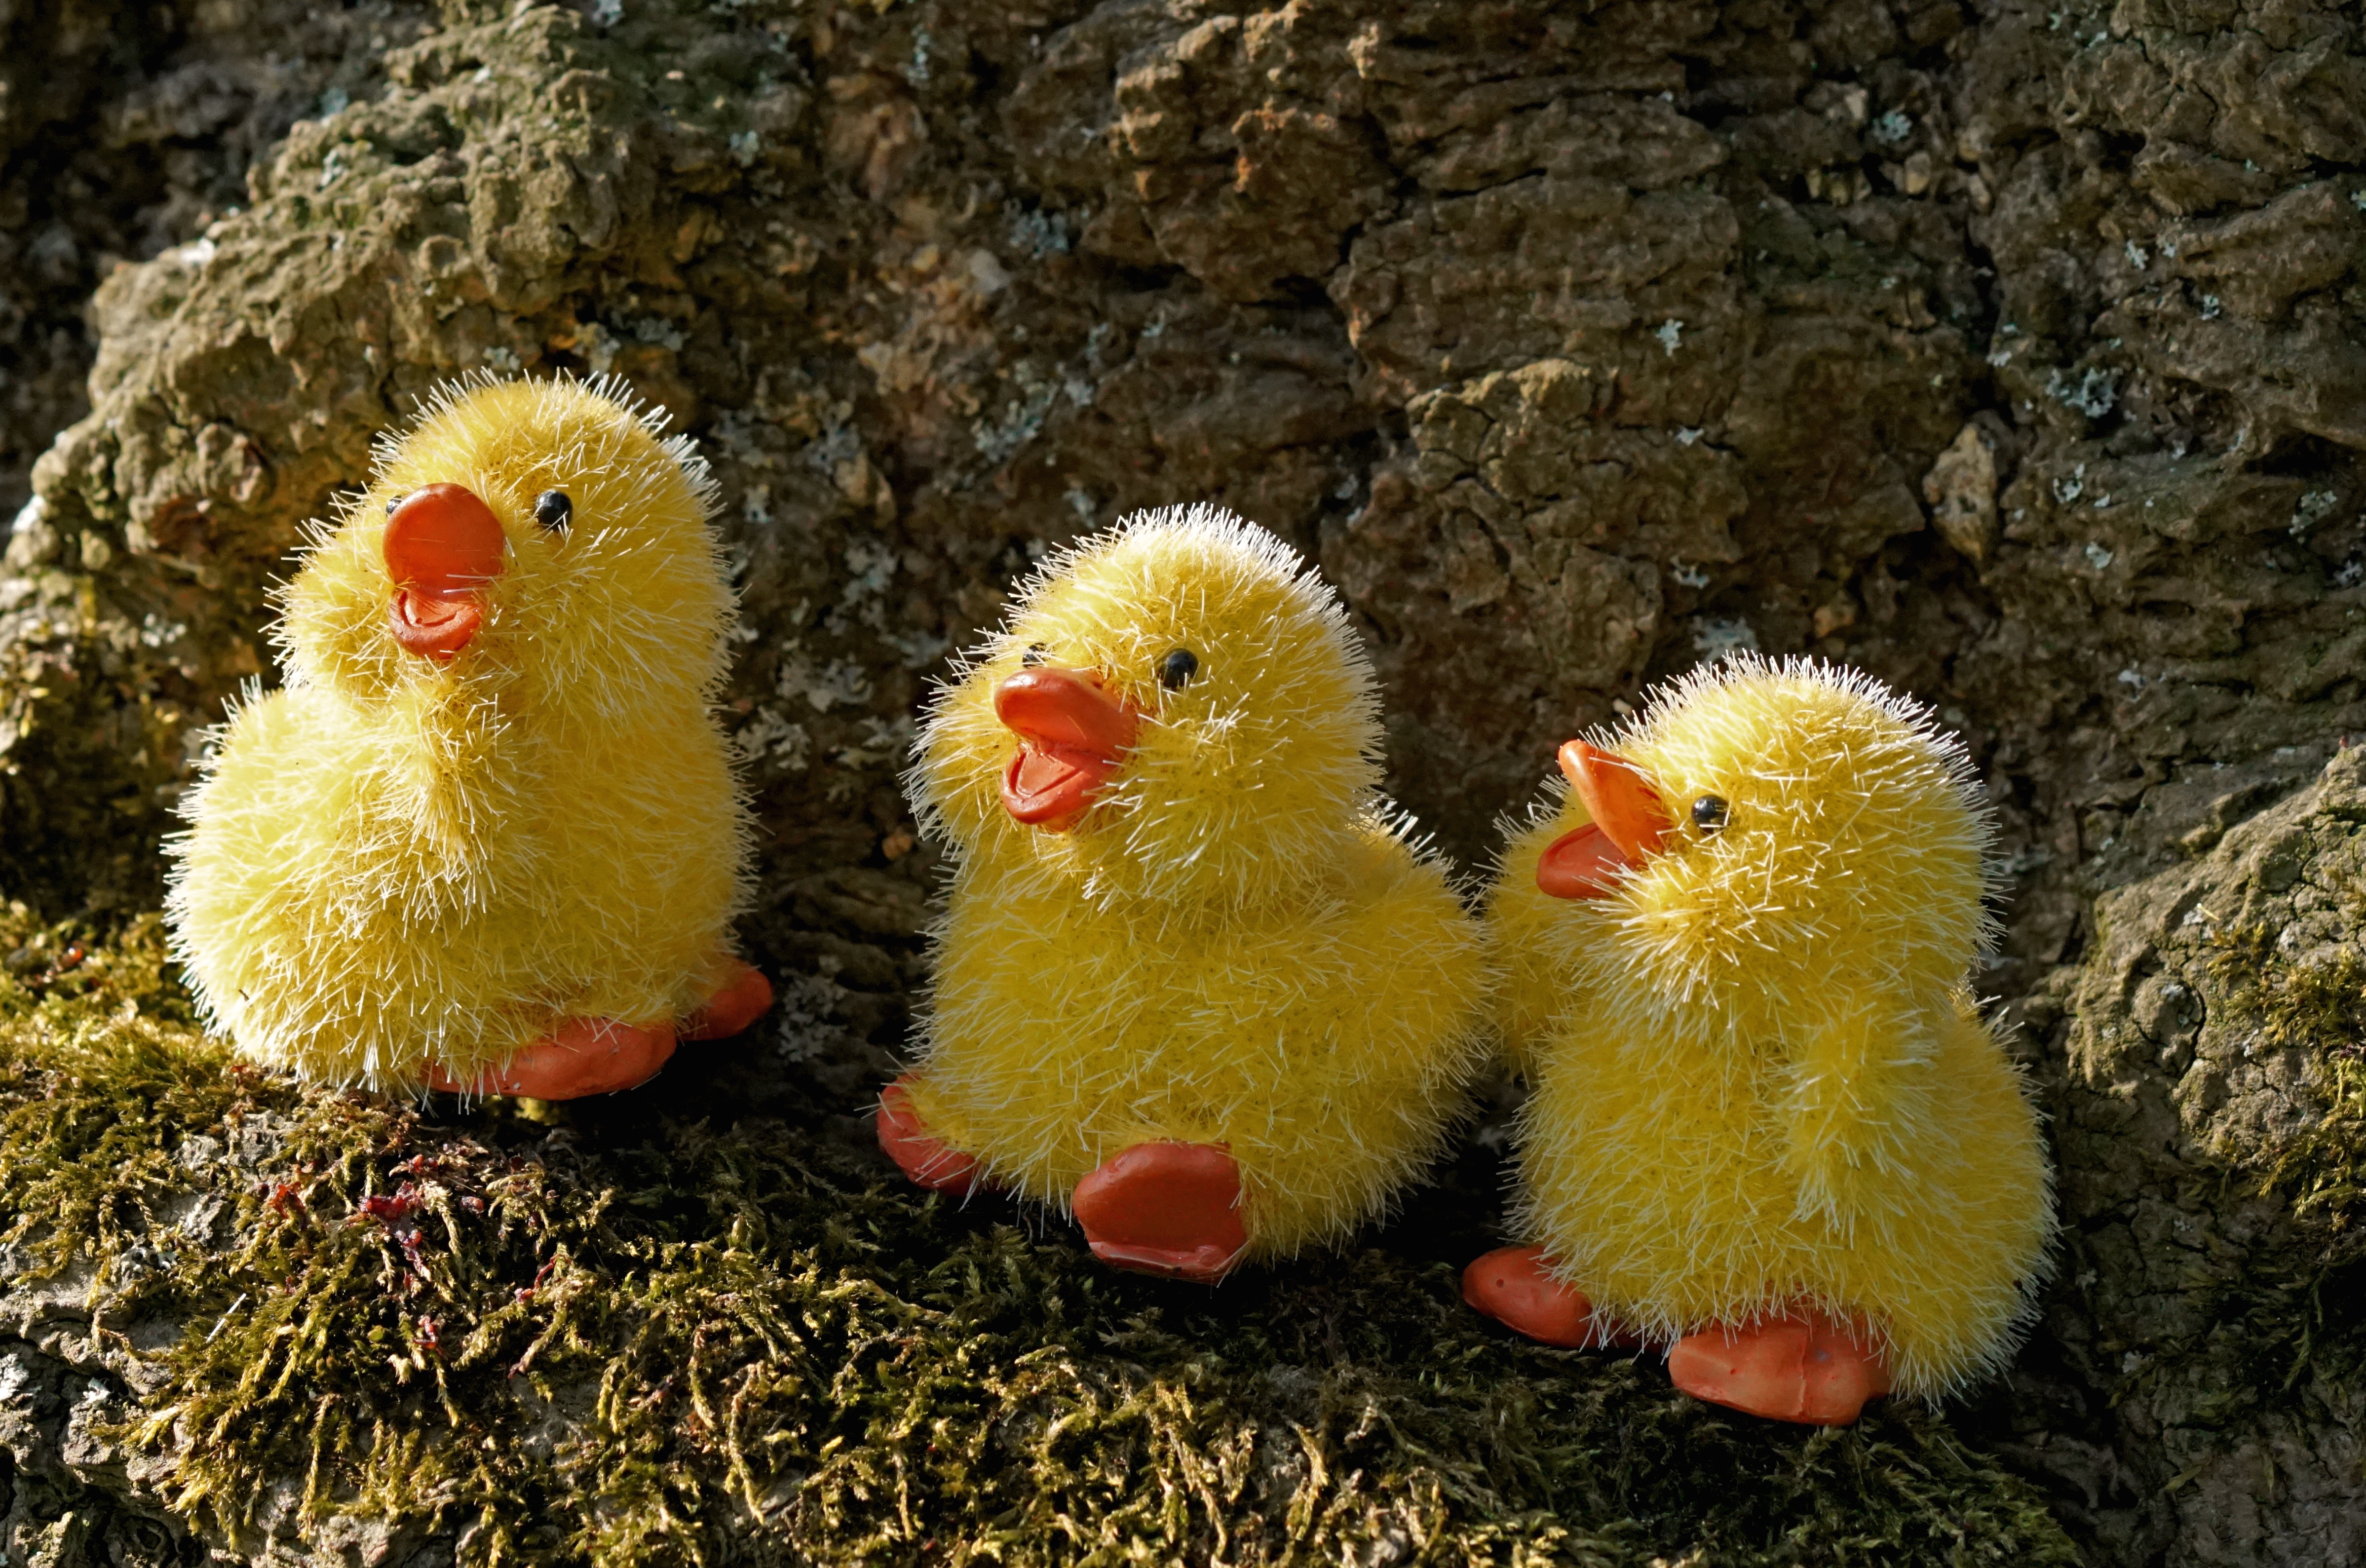
bird, flower, wildlife, decoration, spring, beak, autumn, yellow, decor, chicken, fauna, cheerful, happy, happiness, duck, decorative, funny, joy, easter, chicks, mood, water bird, greeting card, easter decoration, emotion, feeling, dear, satisfied, happy easter, easter decorations, easter theme, easter greeting, triplets, easter greetings, easter decor